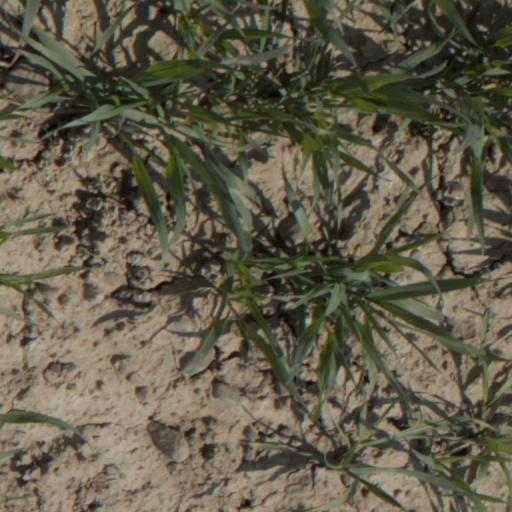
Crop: wheat